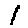
Label: 1